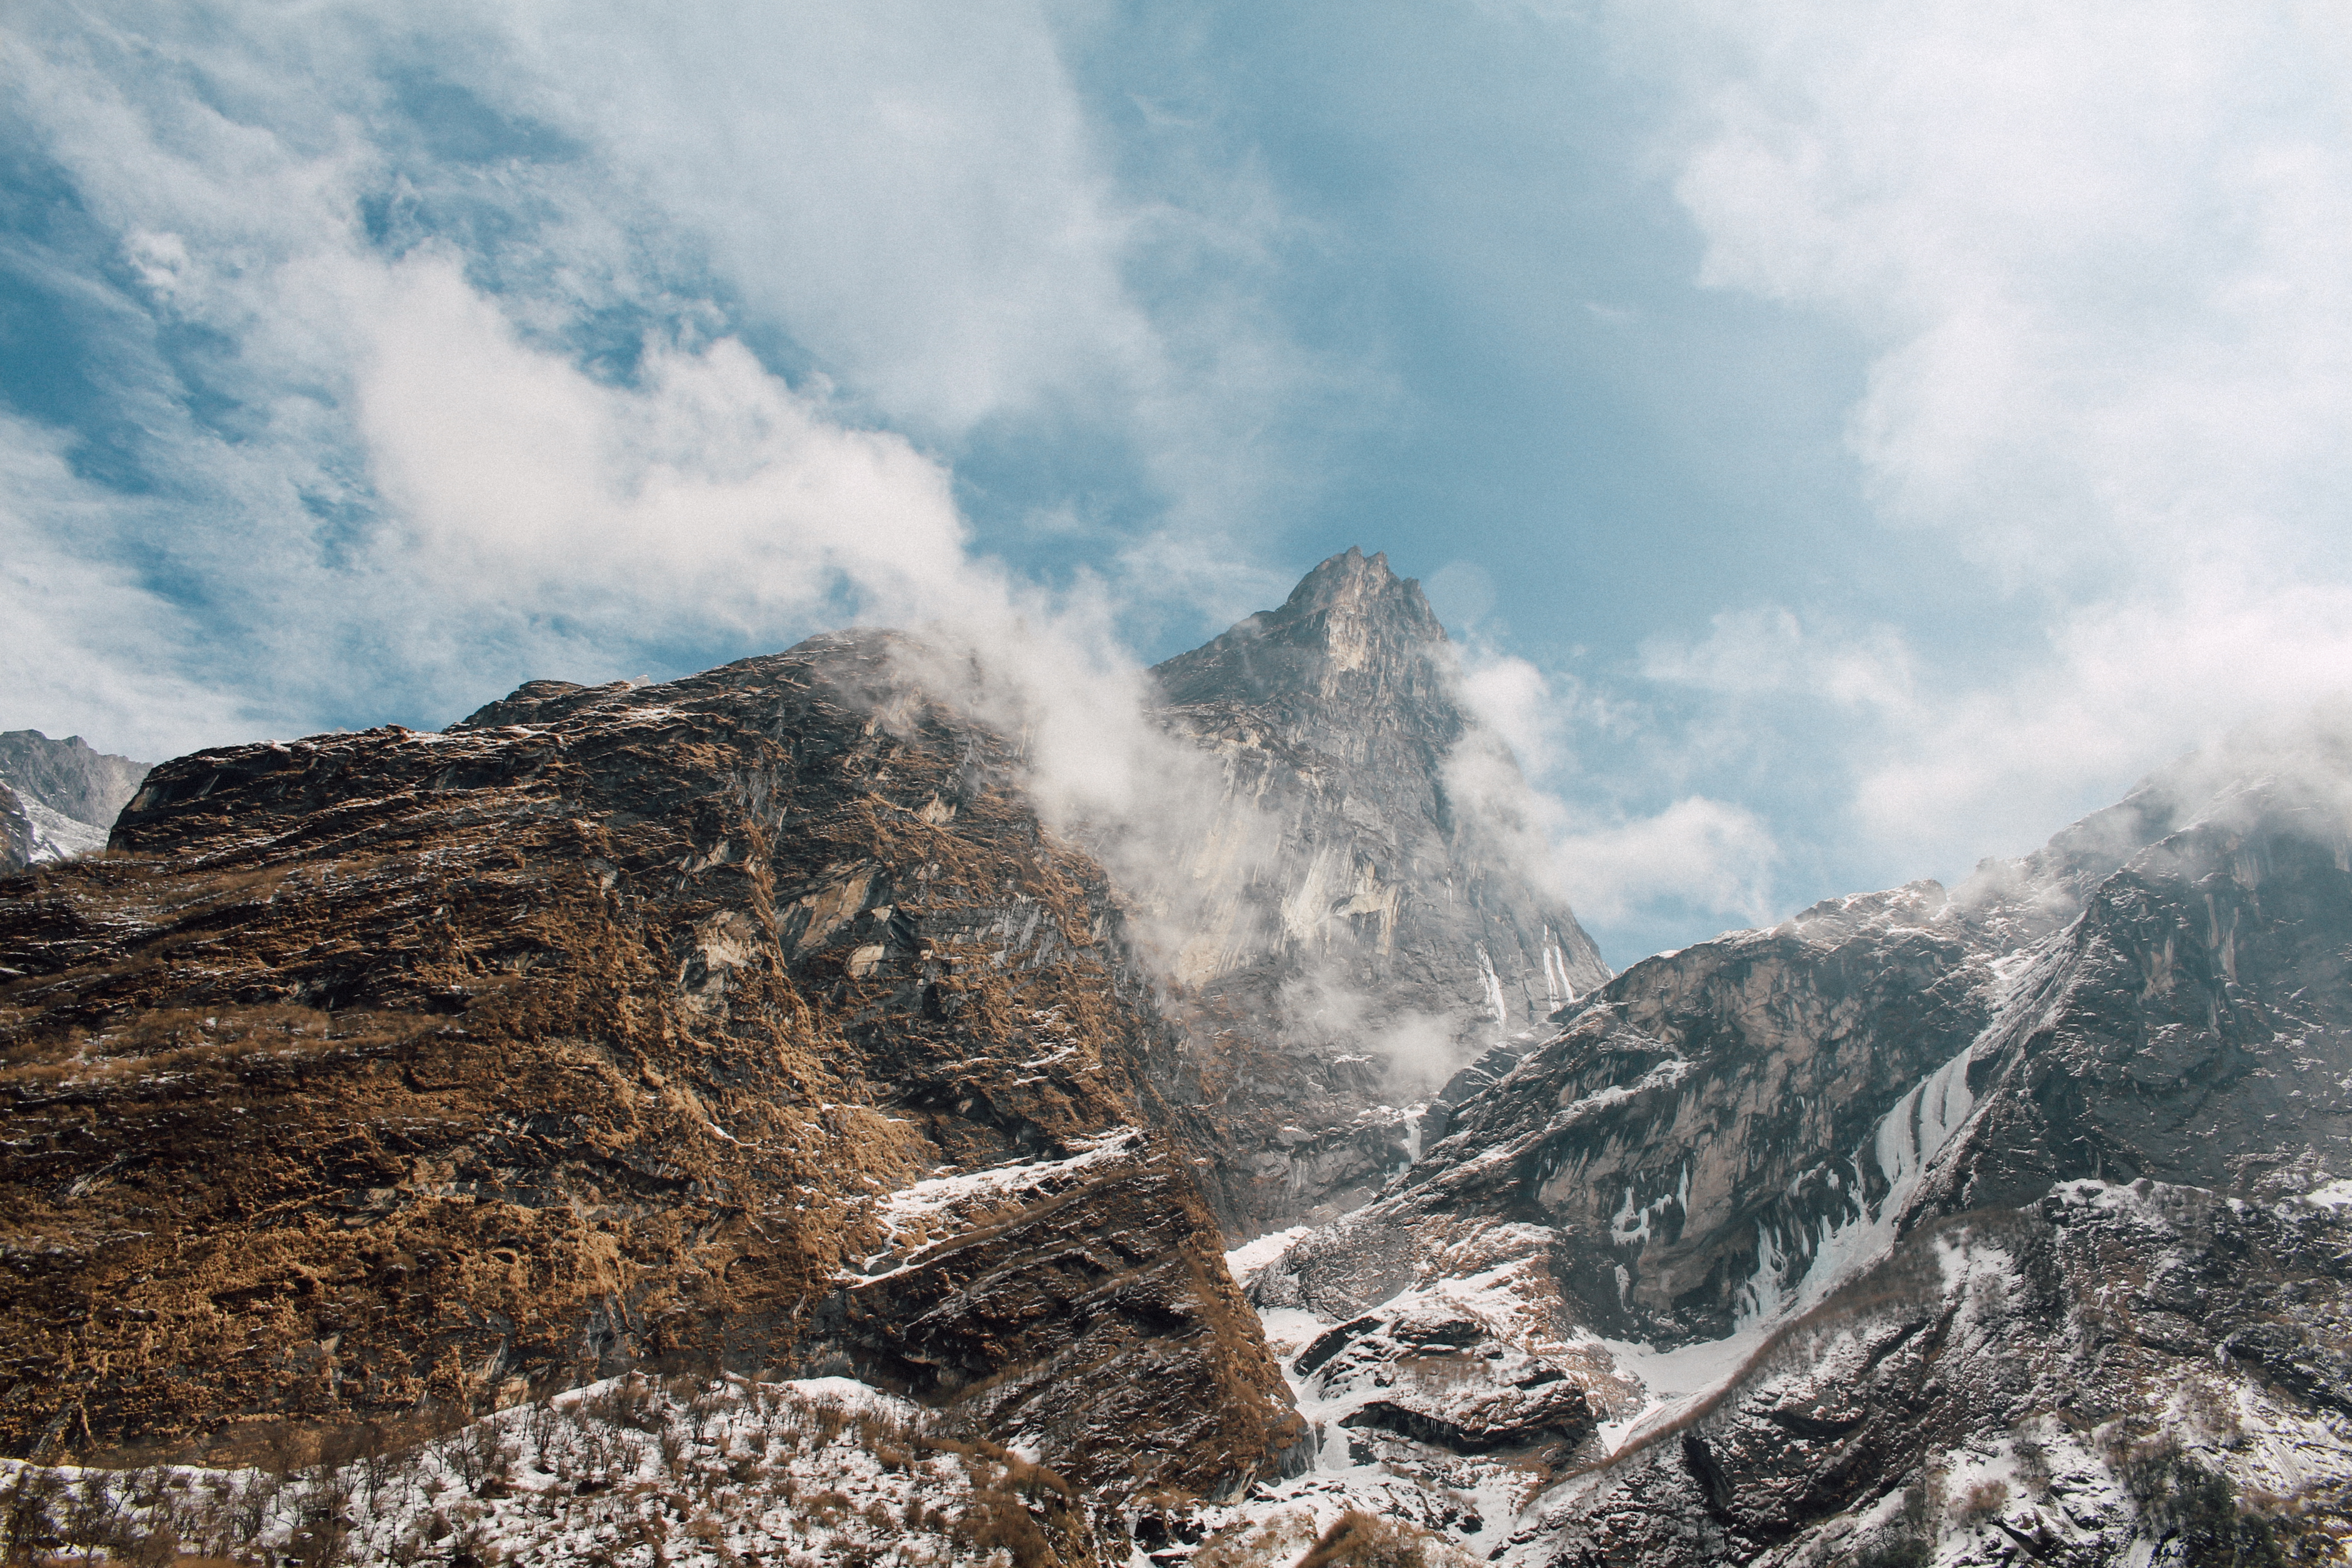
landscape, nature, rock, wilderness, mountain, snow, cloud, cloudy, adventure, peak, mountain range, ridge, summit, clouds, geology, mountains, alps, plateau, fell, cirque, landform, mountain pass, geographical feature, mountainous landforms, geological phenomenon